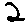
Label: 2